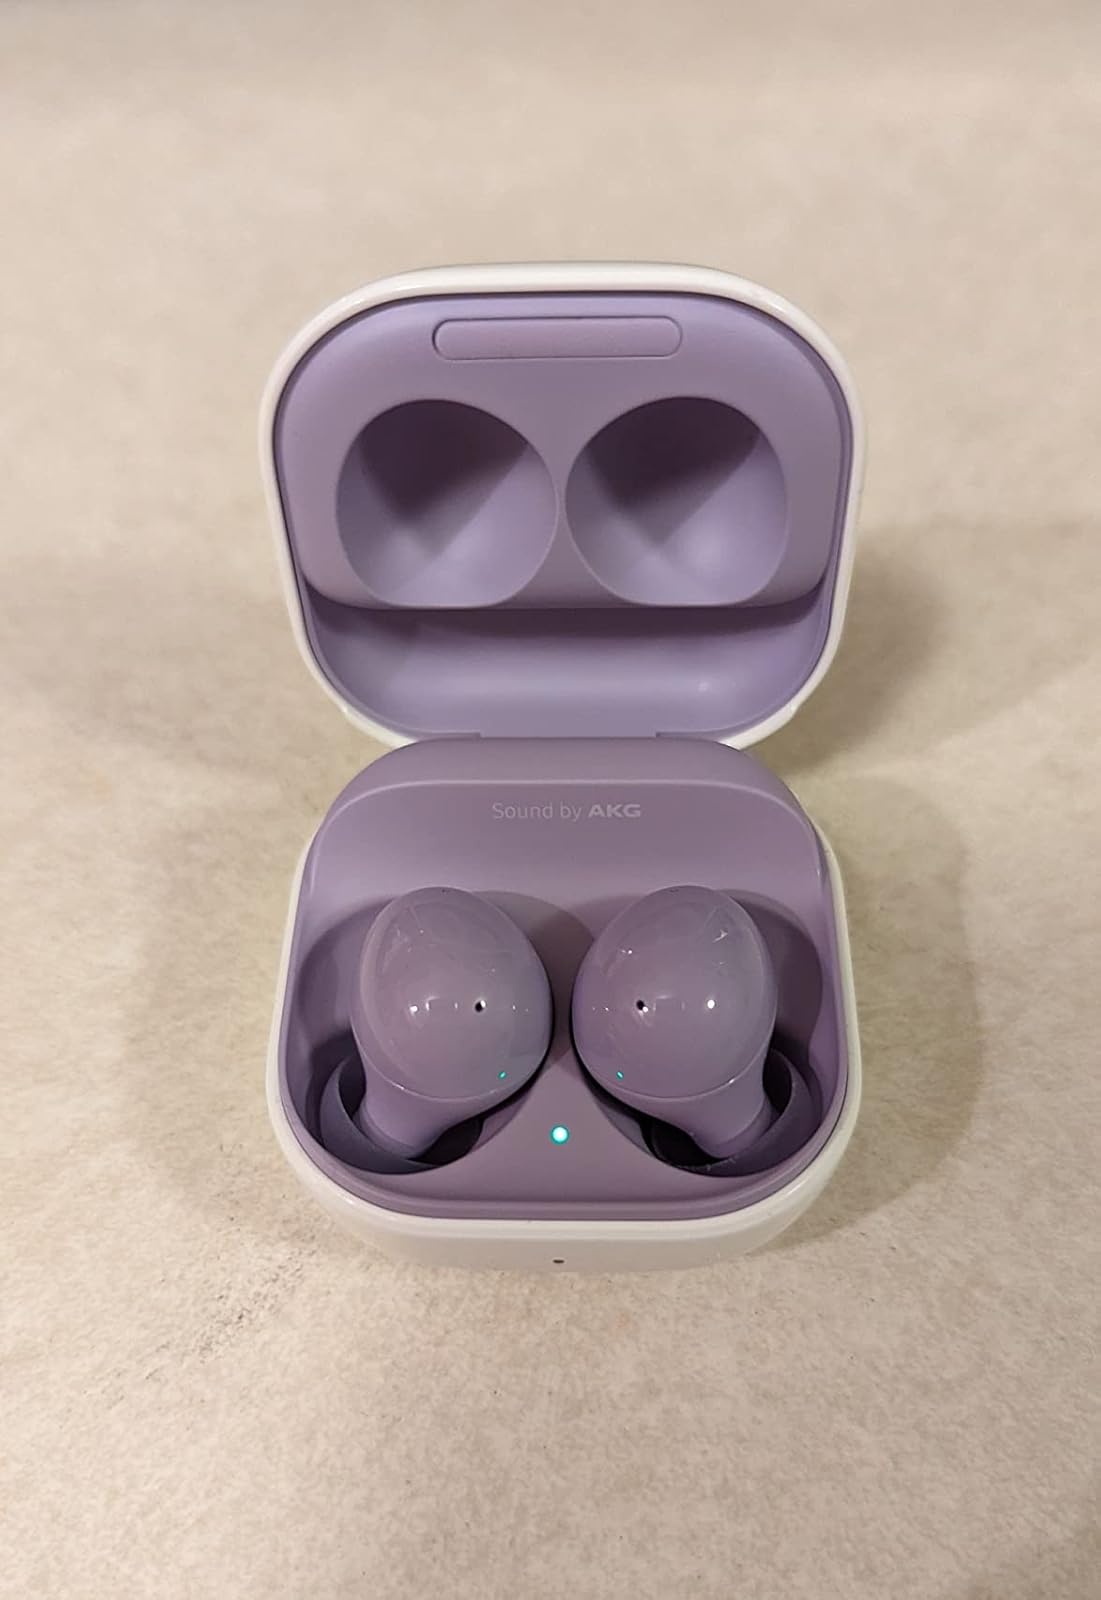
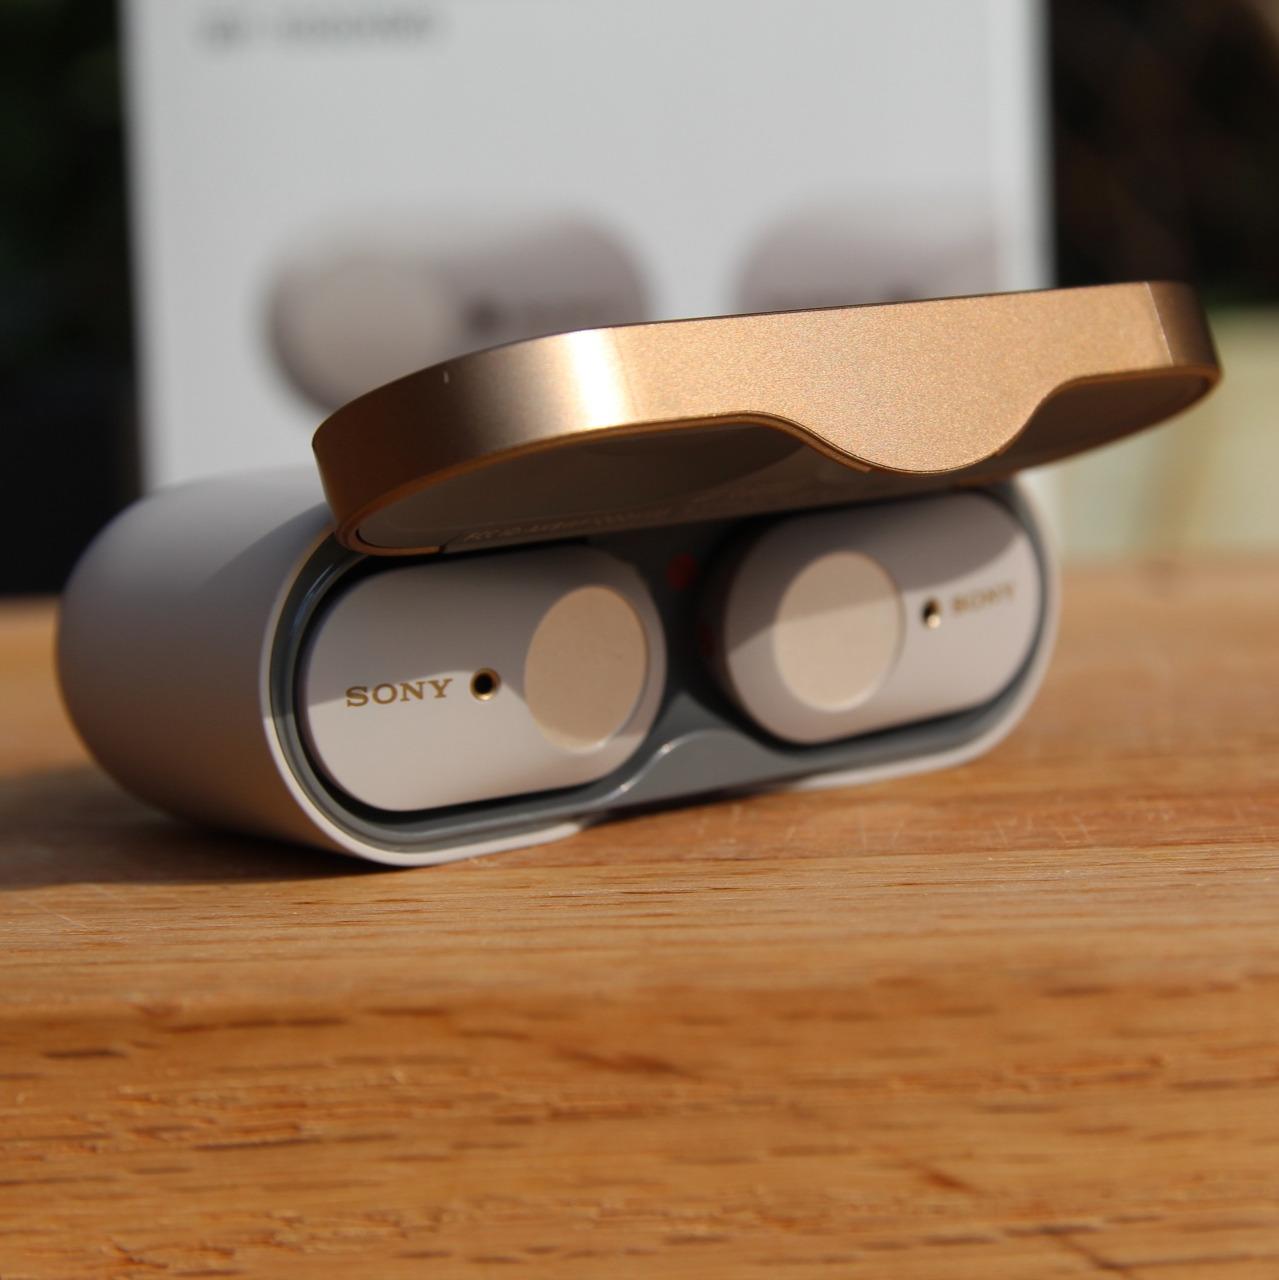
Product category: earbuds
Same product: no